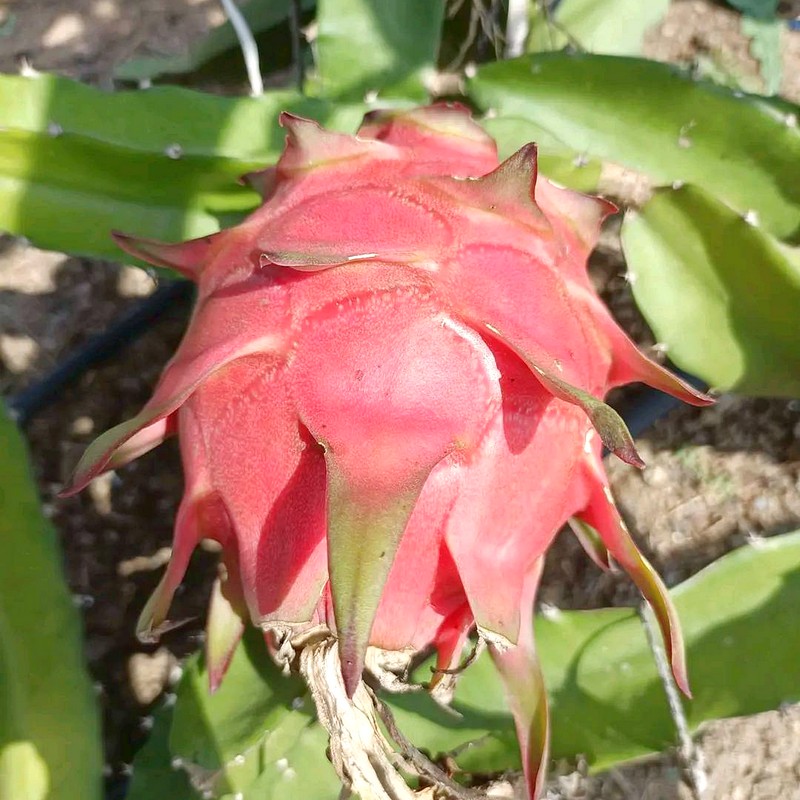
Label: Mature Dragon Fruit